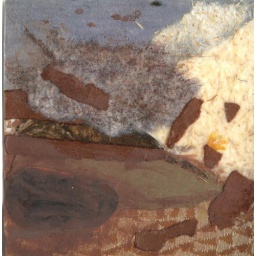
collage -- abstract in brown and gray